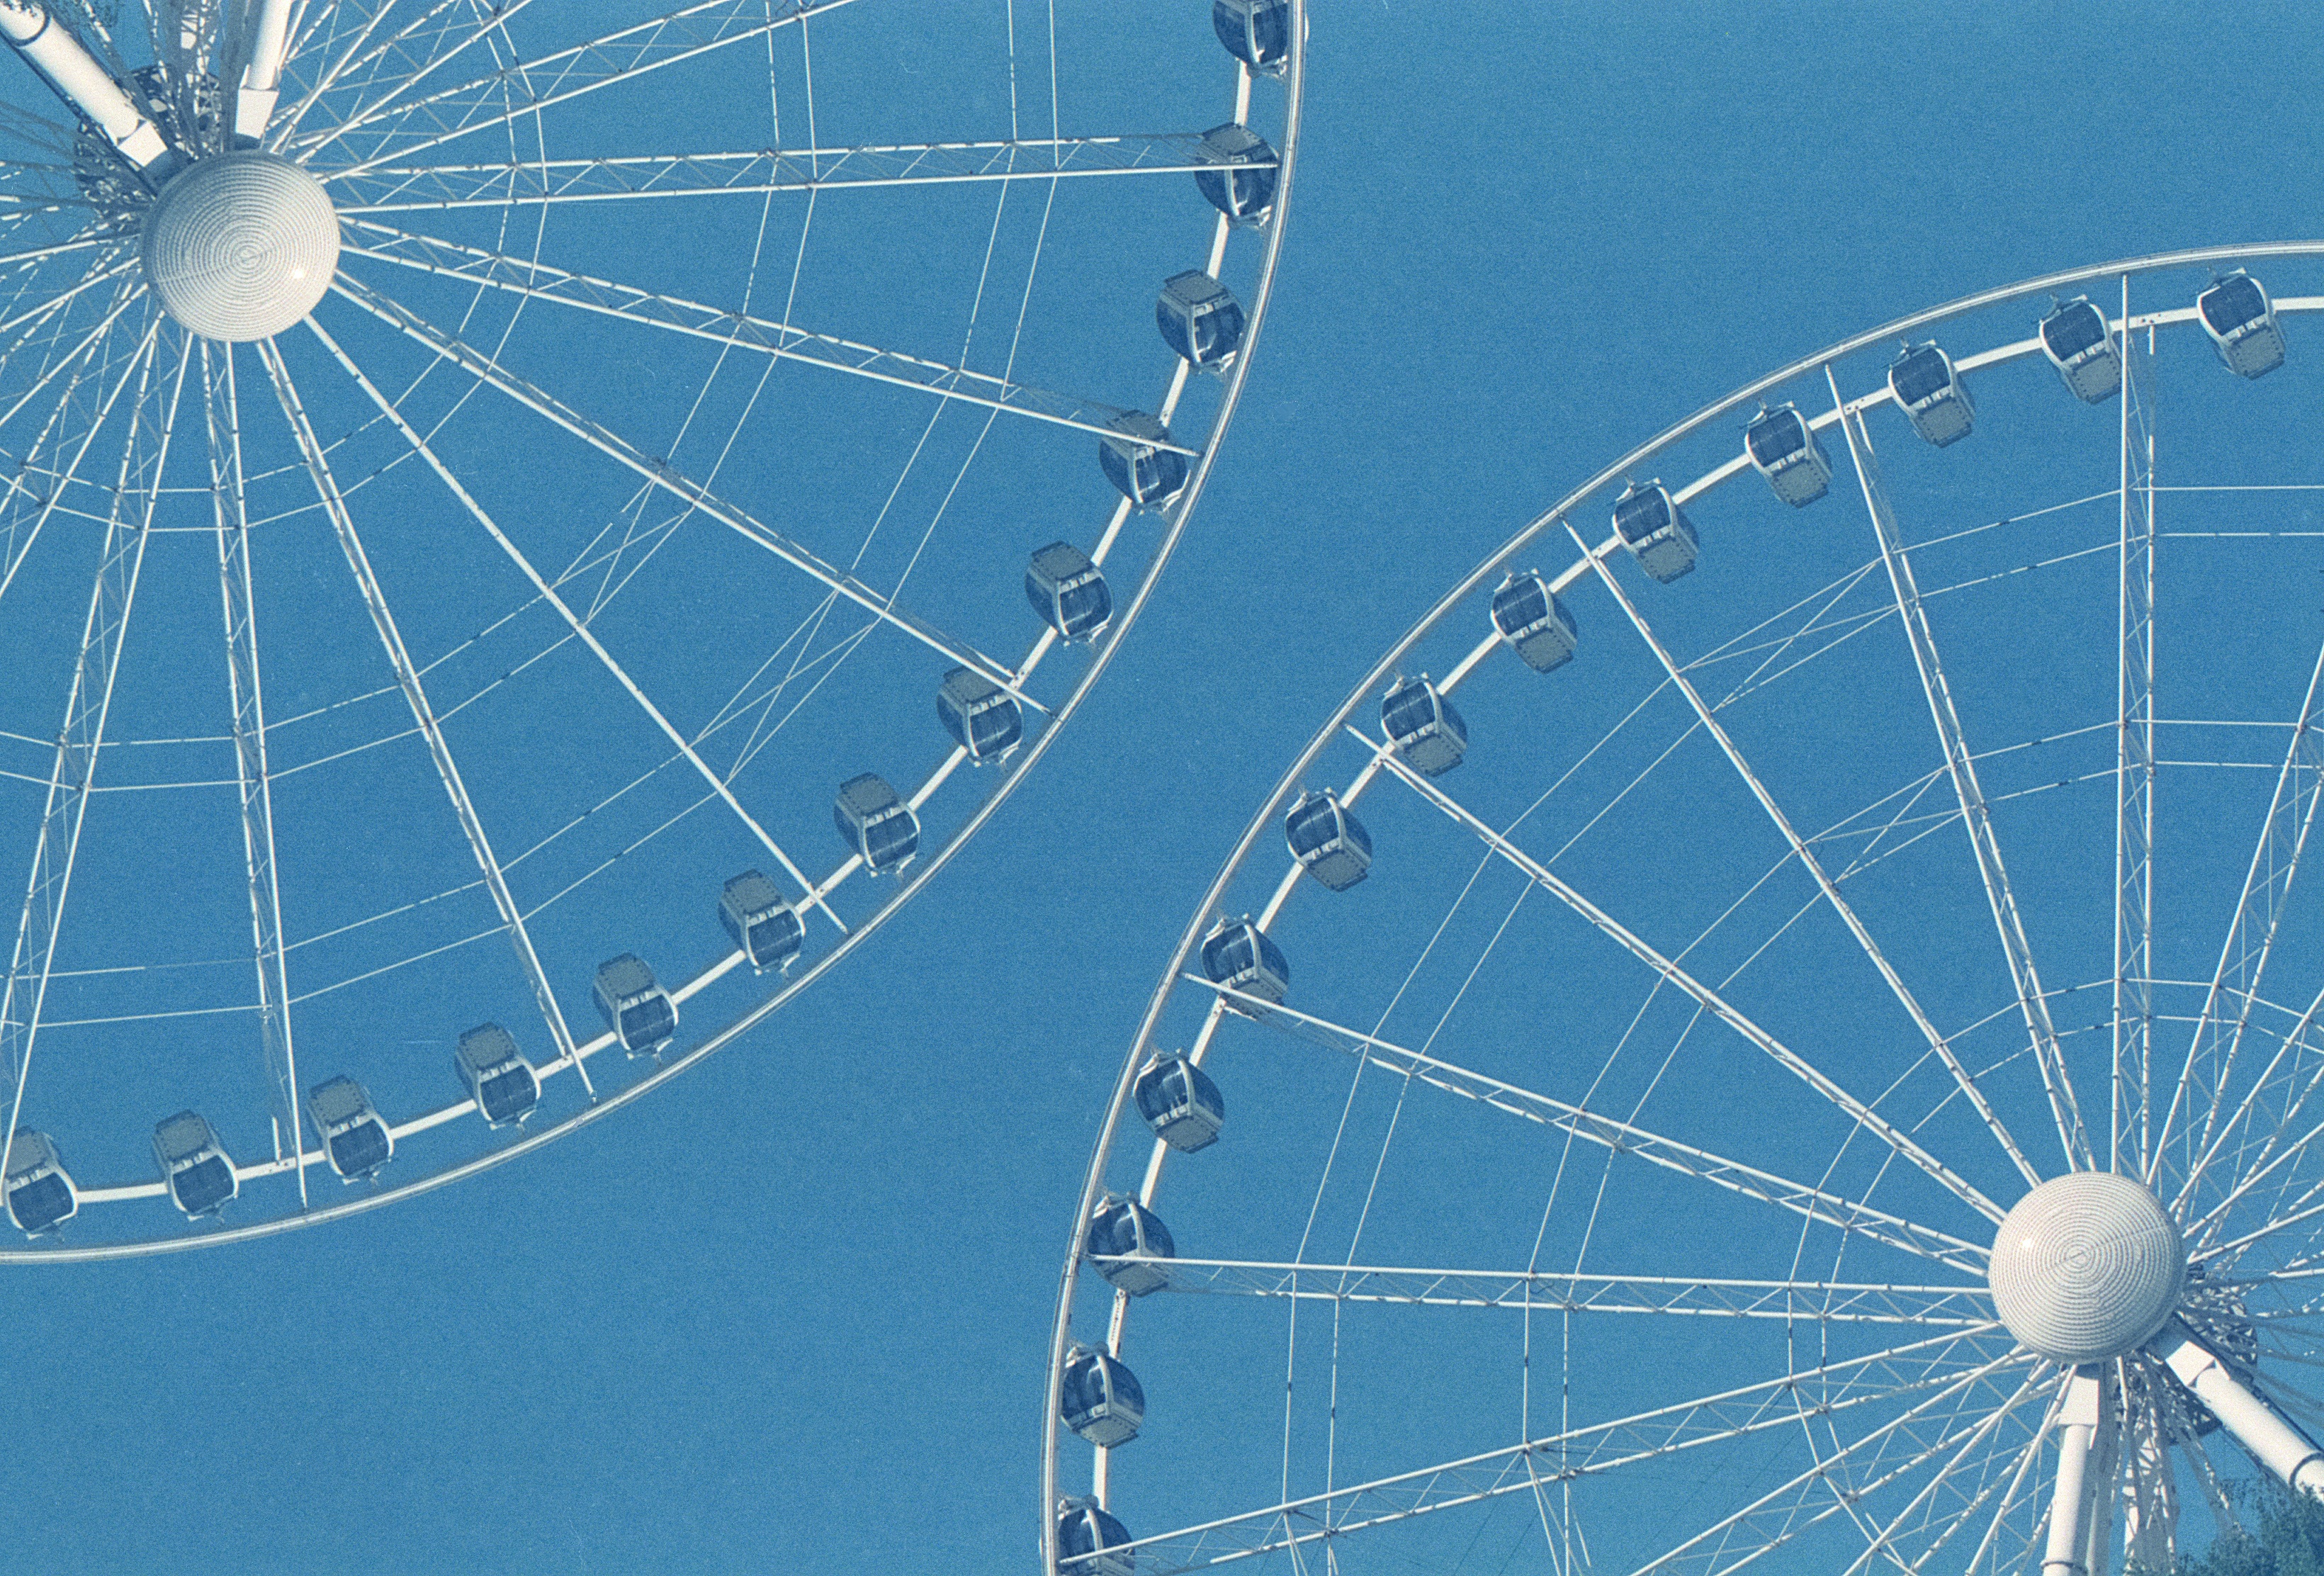
abstract, sky, wheel, film, recreation, ferris wheel, amusement park, blue, blue sky, eye, budapest, tourist attraction, ferris, mirrored, outdoor recreation, geographical feature